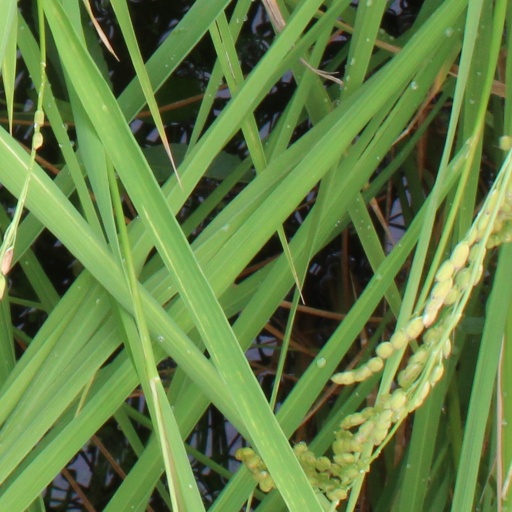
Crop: rice